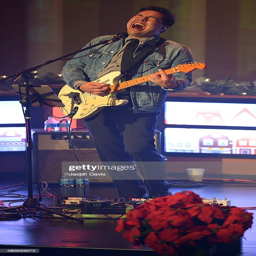
person of person performs during a christmas concert .